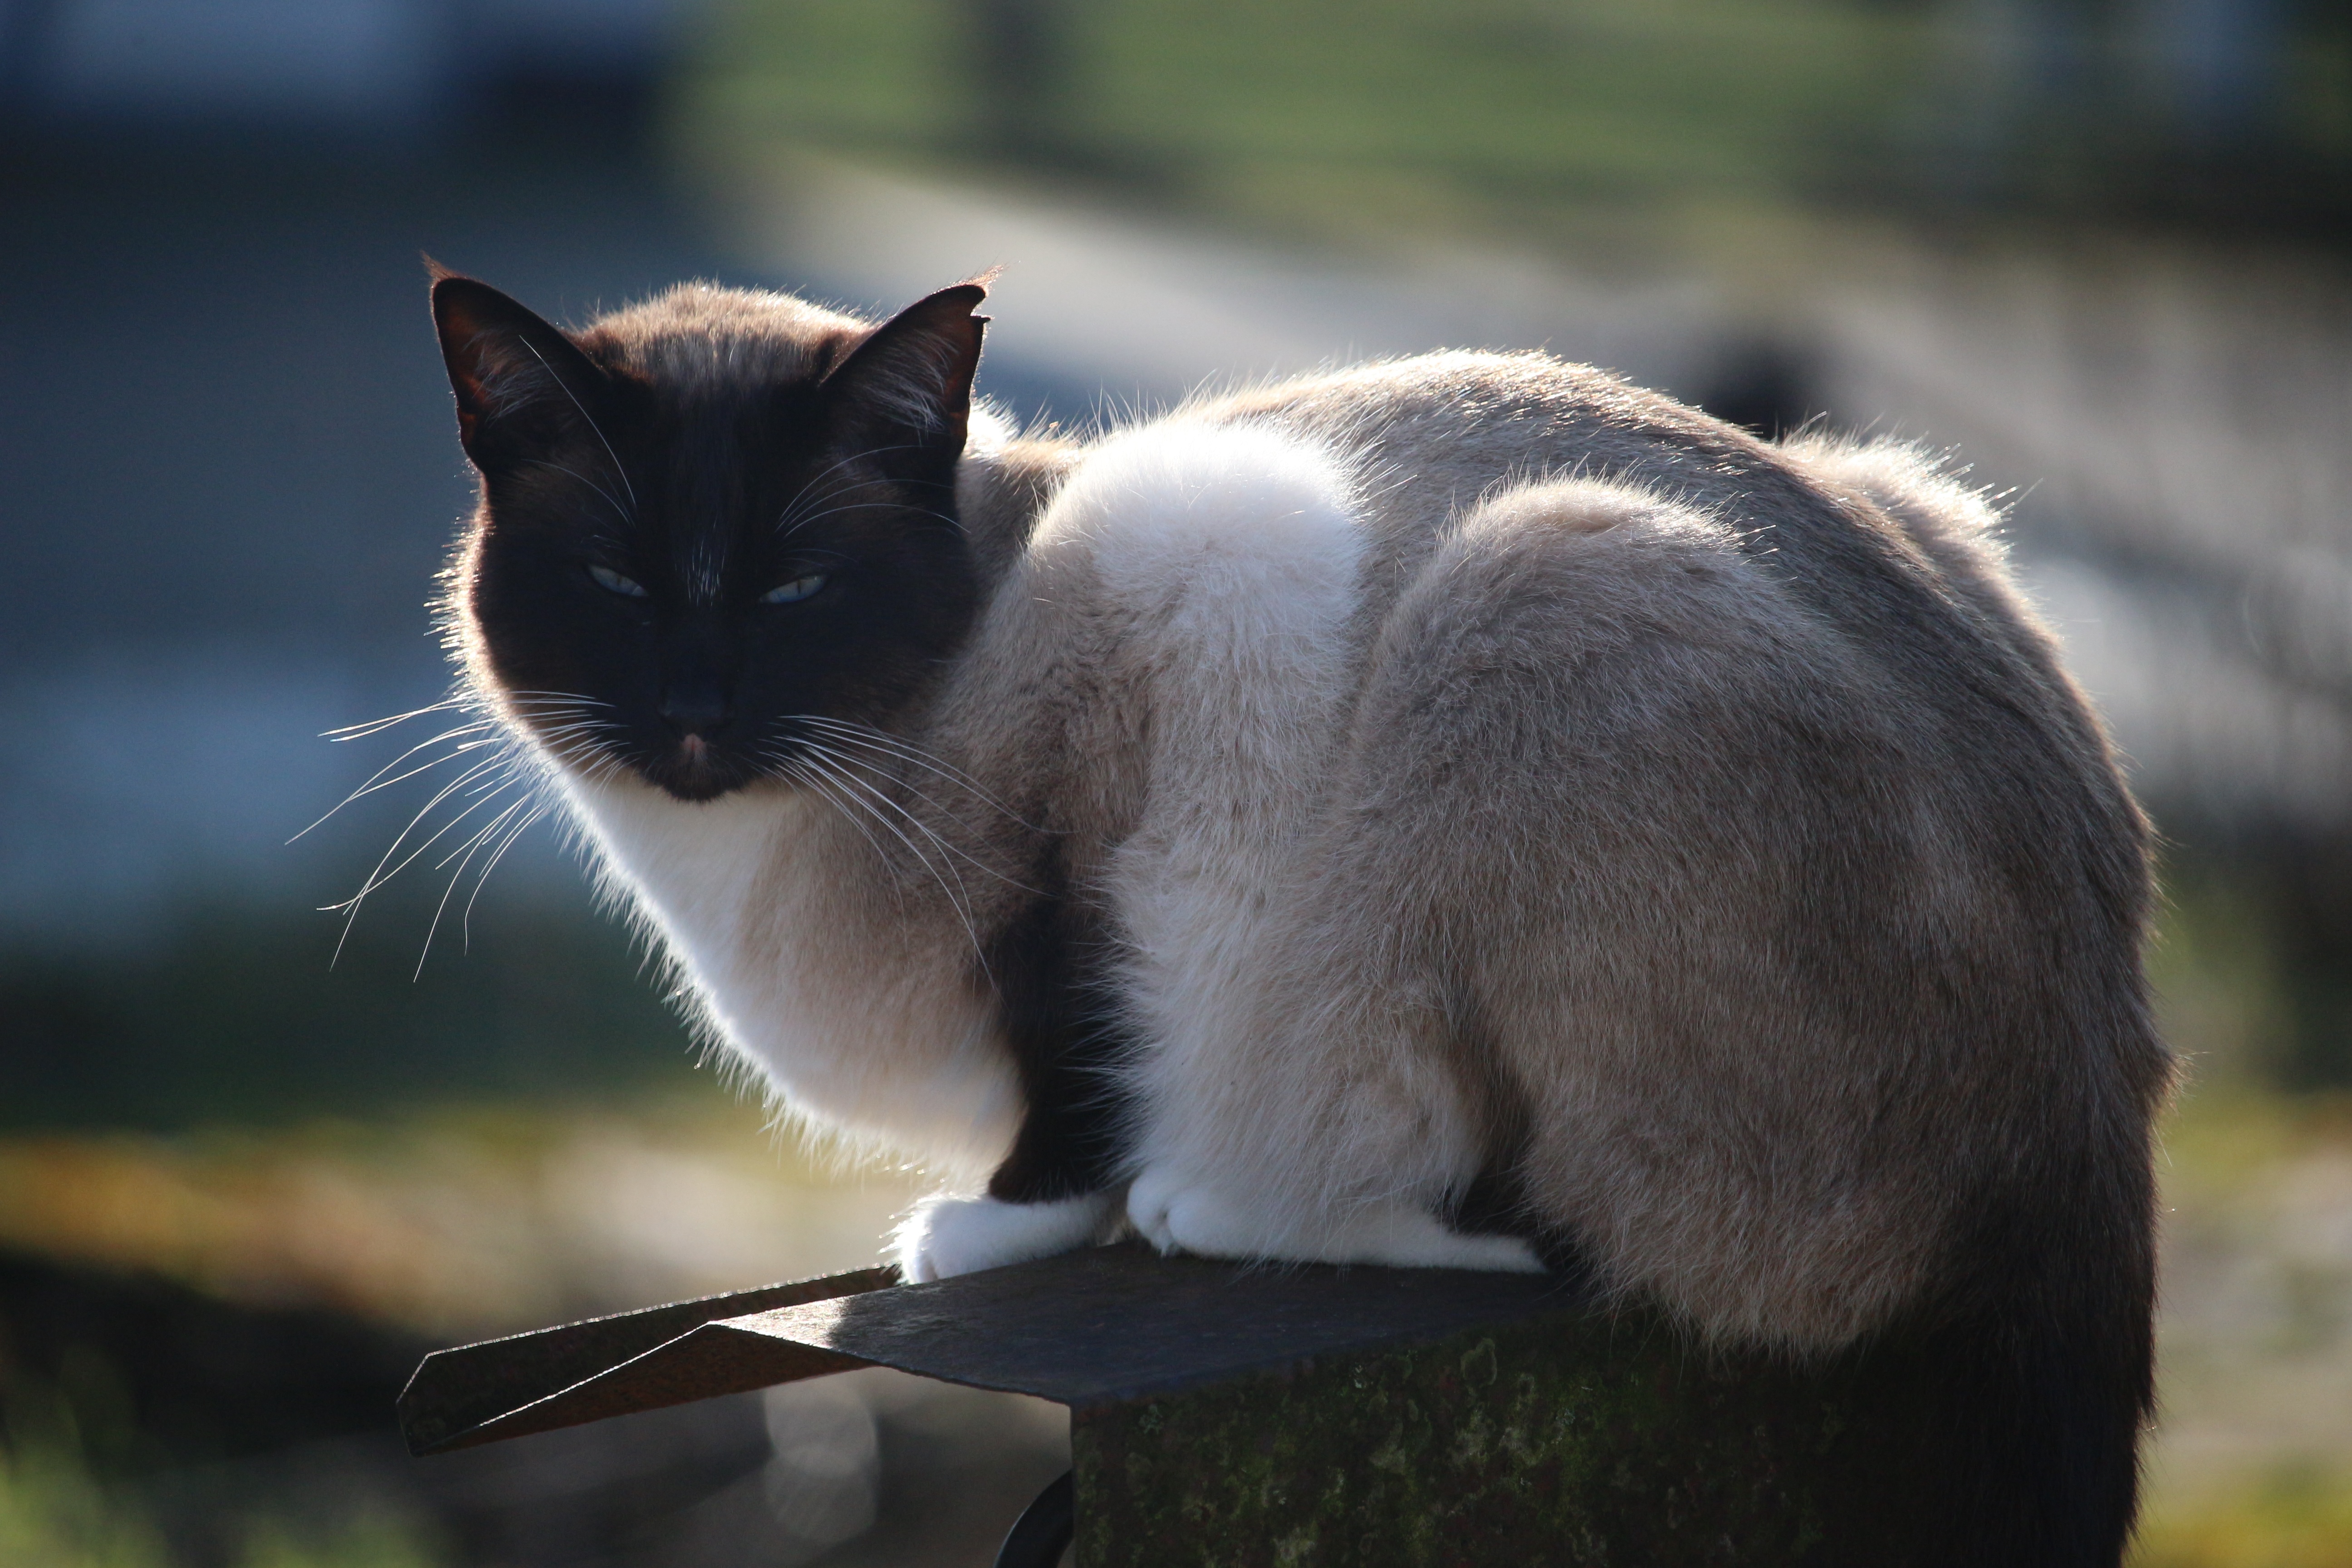
cat, mammal, fauna, nose, whiskers, vertebrate, siamese, siamese cat, breed cat, cat portrait, felidae, small to medium sized cats, cat like mammal